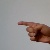
The image shows a hand gesture representing the letter 'G' in Indian Sign Language.